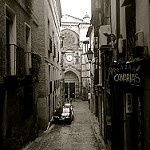
Scene: Outdoor